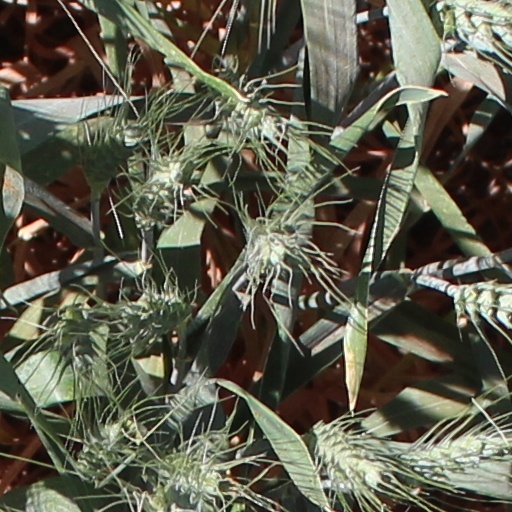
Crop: wheat